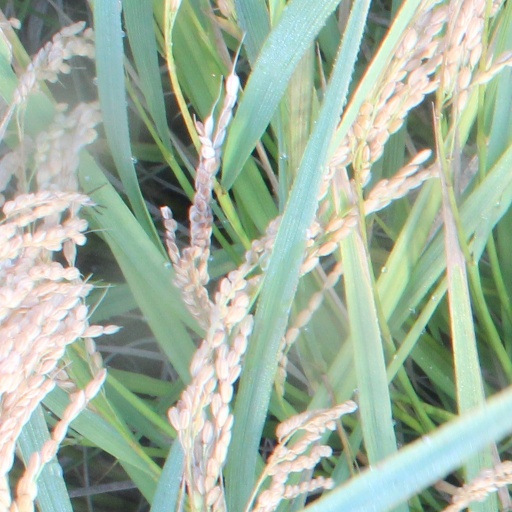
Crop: rice